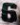
Number: 6